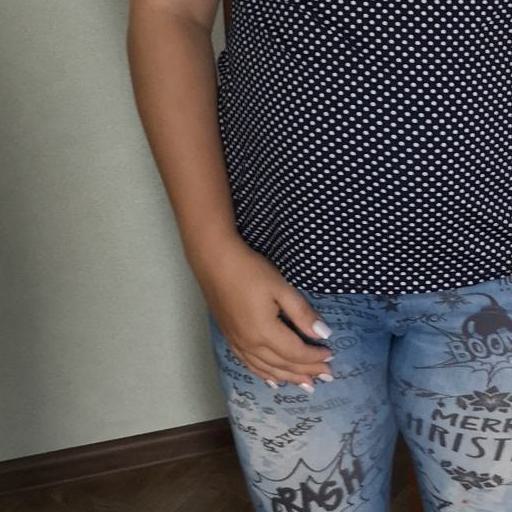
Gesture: no_gesture